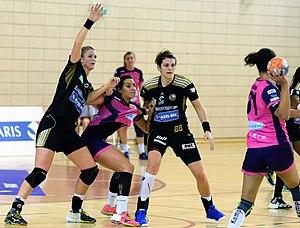
Priscilla Marchal Le 06 novembre 2015, lors du match Issy Paris Hand / Nantes LAHB comptant pour la 11e journée de LFH. Au stade Robert Carpentier à Issy-les-moulineaux.
Priscilla Marchal est une joueuse de handball française née le 23 août 1991, évoluant au poste de pivot.